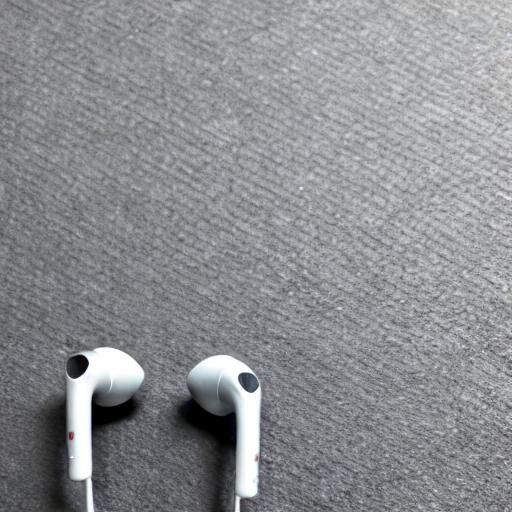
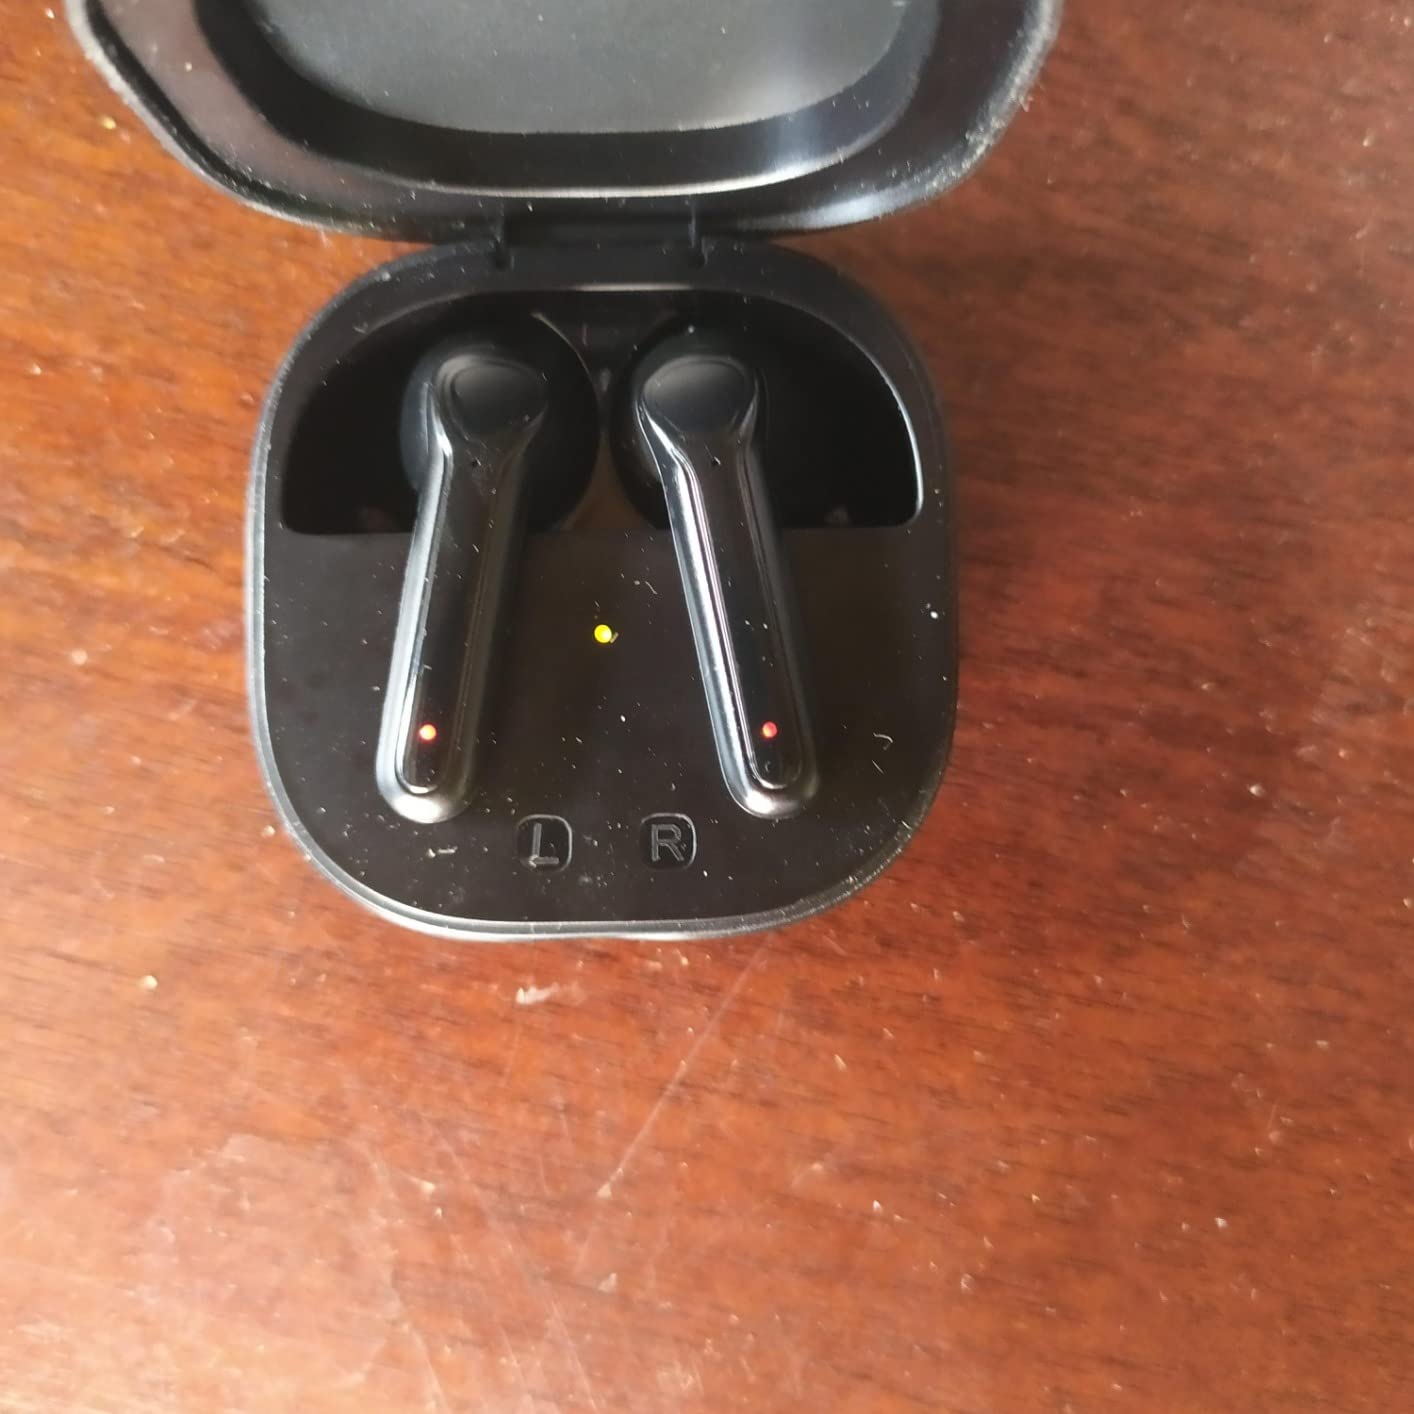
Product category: earbuds
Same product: no